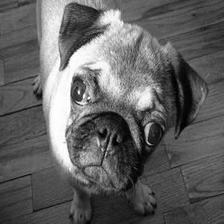
Species: dog
Breed: pug